Mount Ruth (Washington)

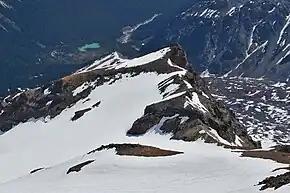
Mt. Ruth from above

Mount Ruth is located in the marine west coast climate zone of western North America. Most weather fronts originating in the Pacific Ocean travel northeast toward the Cascade Mountains. As fronts approach, they are forced upward by the peaks of the Cascade Range (orographic lift), causing them to drop their moisture in the form of rain or snow onto the Cascades. As a result, the west side of the Cascades experiences high precipitation, especially during the winter months in the form of snowfall. Because of maritime influence, snow tends to be wet and heavy, resulting in high avalanche danger. During winter months, weather is usually cloudy, but due to high pressure systems over the Pacific Ocean that intensify during summer months, there is often little or no cloud cover during the summer.